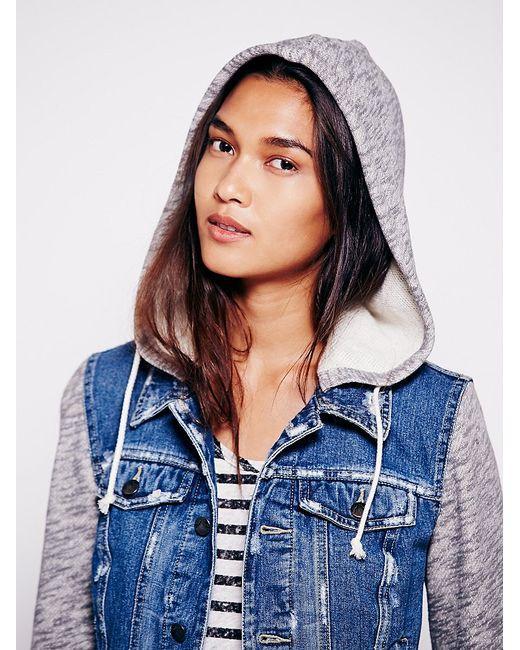
lässige Jeansjacke mit grauen Ärmeln